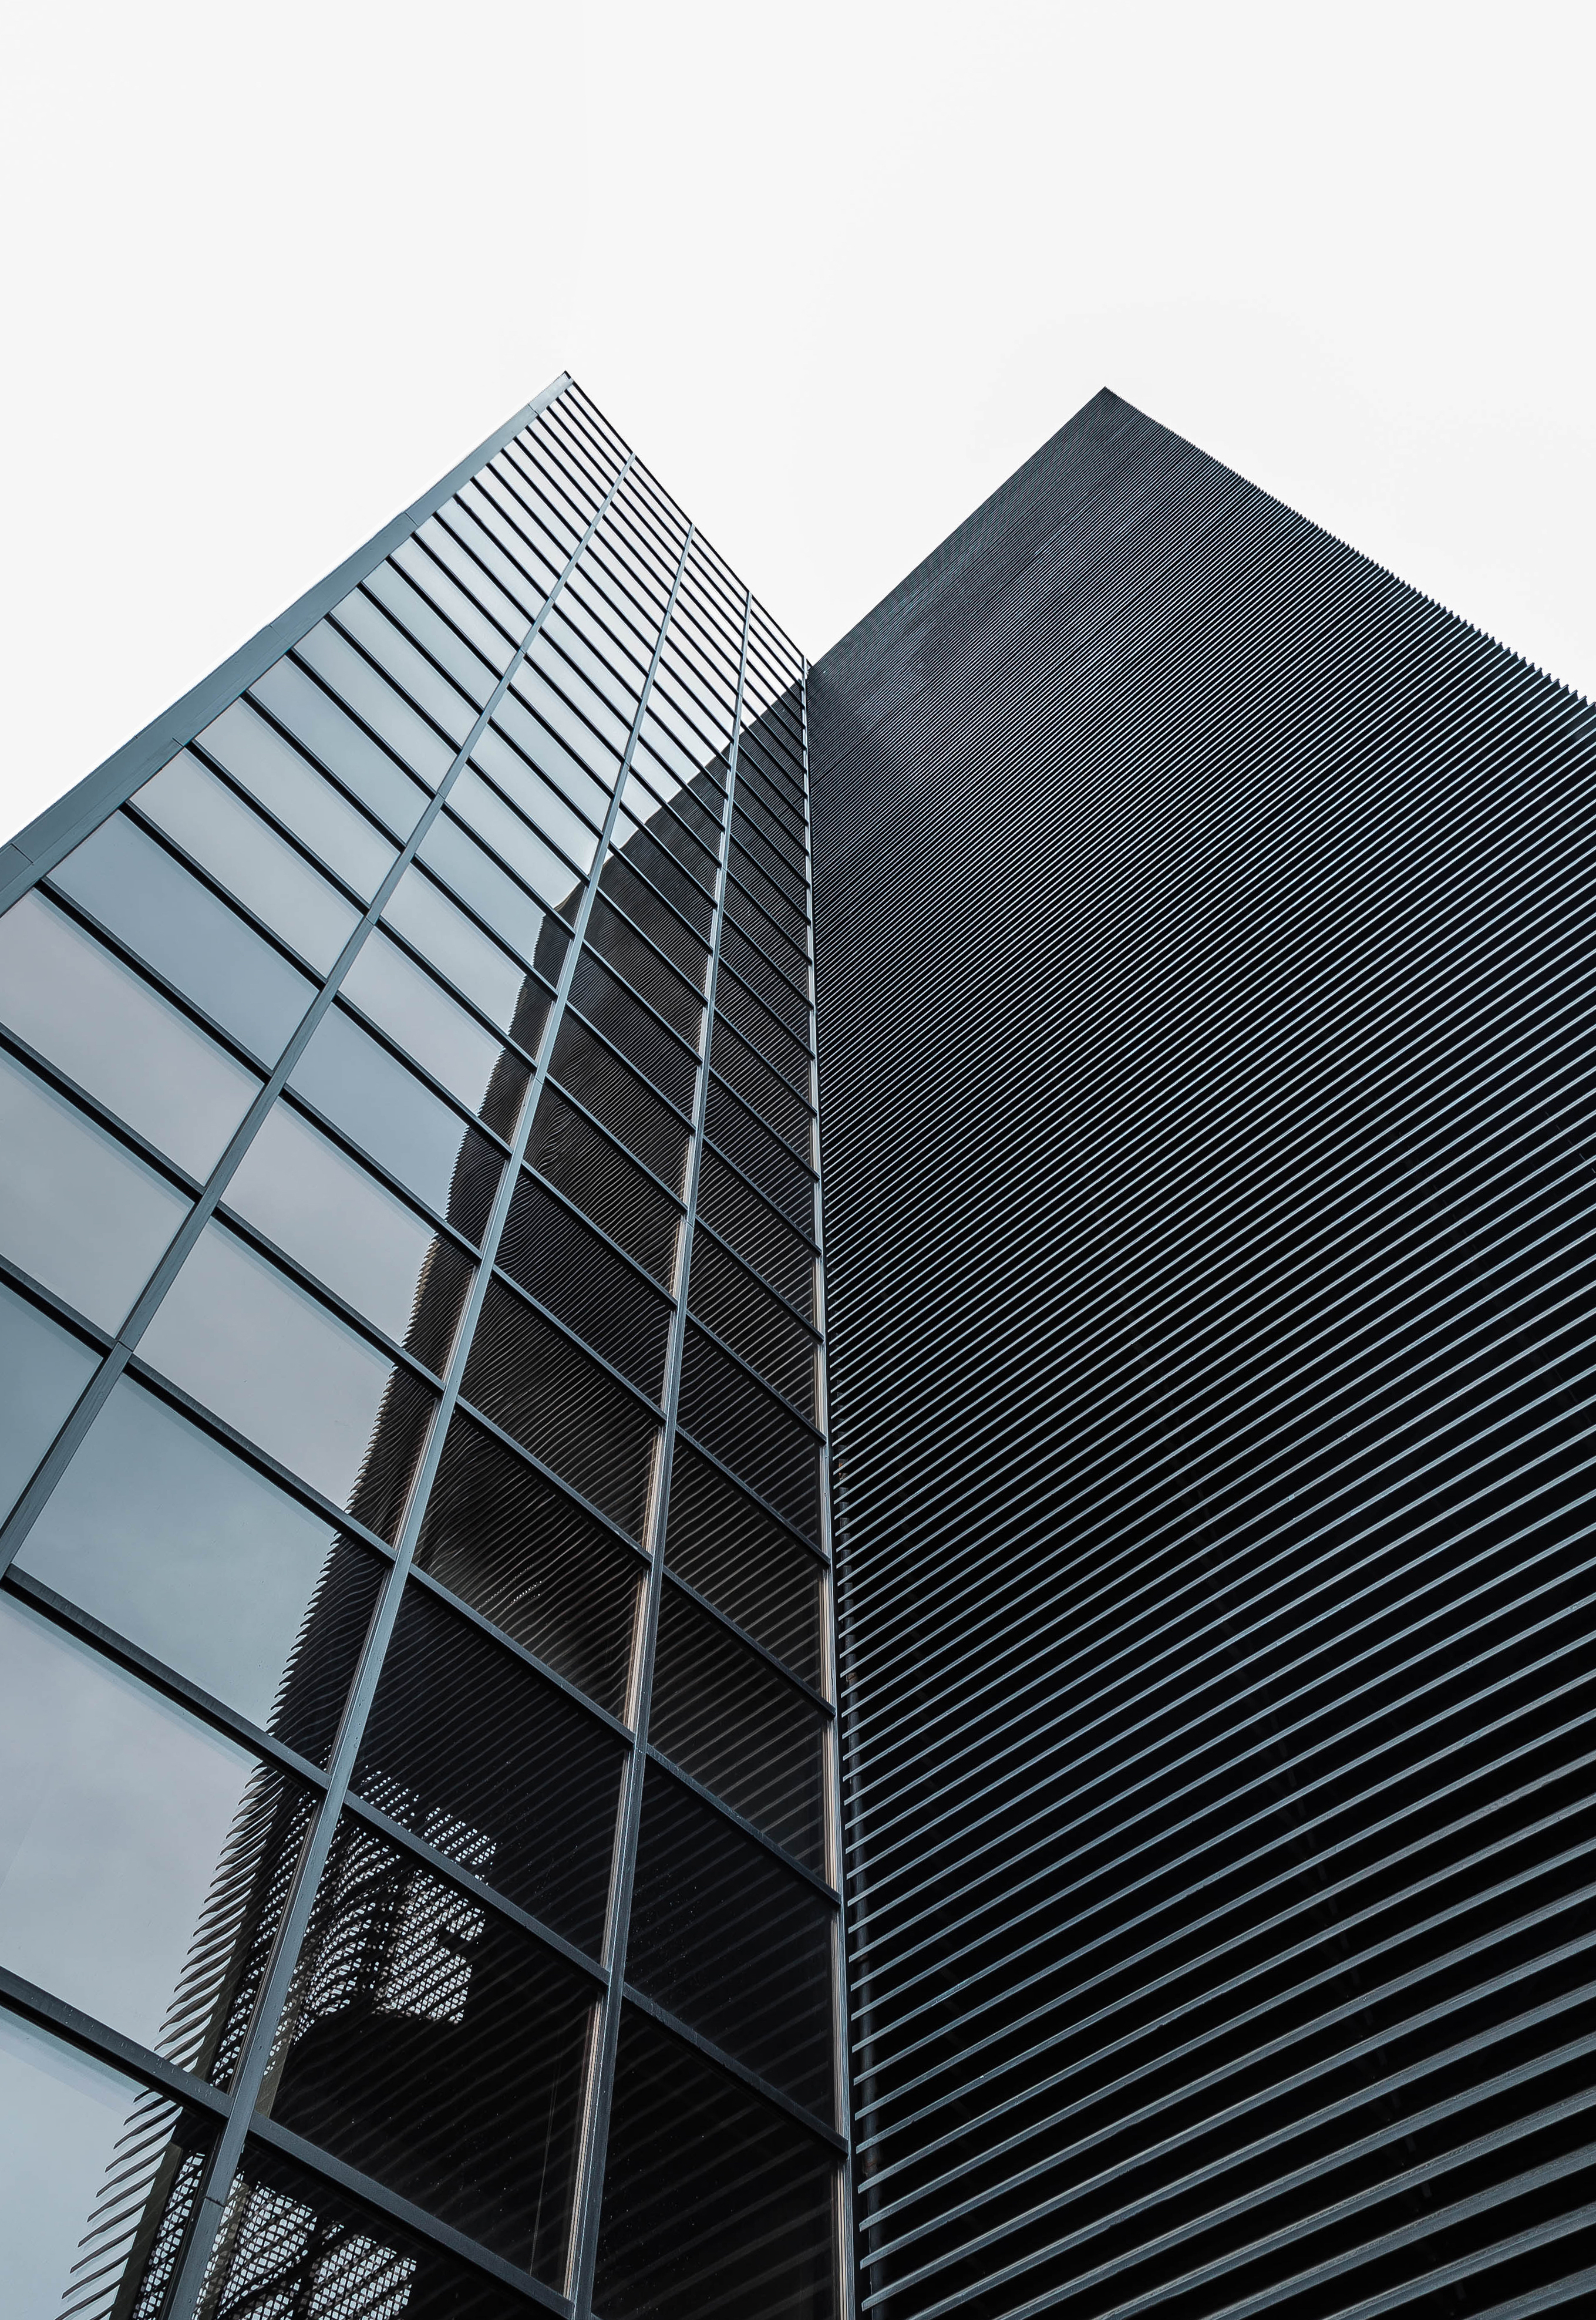
architecture, roof, building, skyscraper, line, reflection, facade, exterior, monochrome, design, symmetry, daylighting